Dolmabahçe Palace

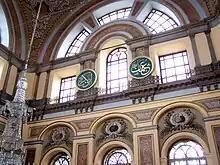

The harem was a traditional feature of many Middle Eastern architectural structures throughout history. The point of Abdulmecid's construction of the harem was to ensure there were separate quarters built for the royal family and their leisure. It was common practice for the sultan's concubines to reside within the harem. Rooms meant to house and educate the children of the sultan, as well as the sultan's living quarters, are included in what would be considered the harem.